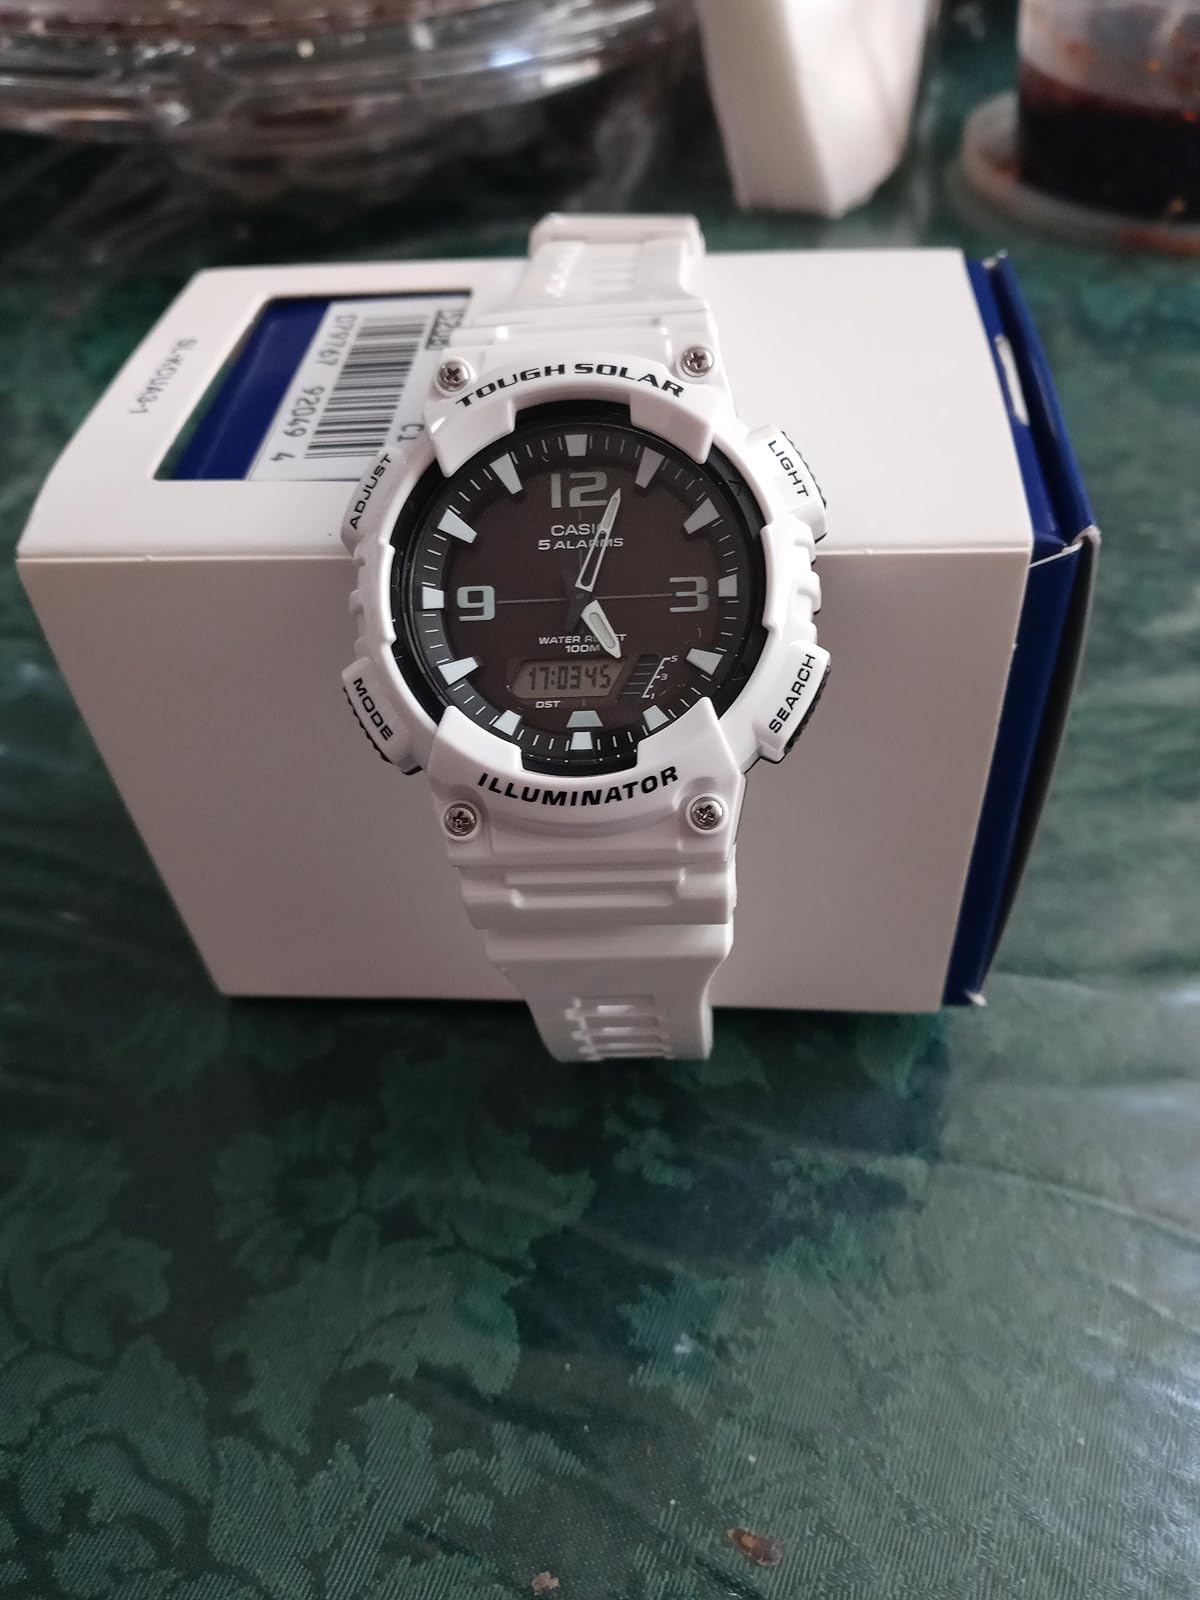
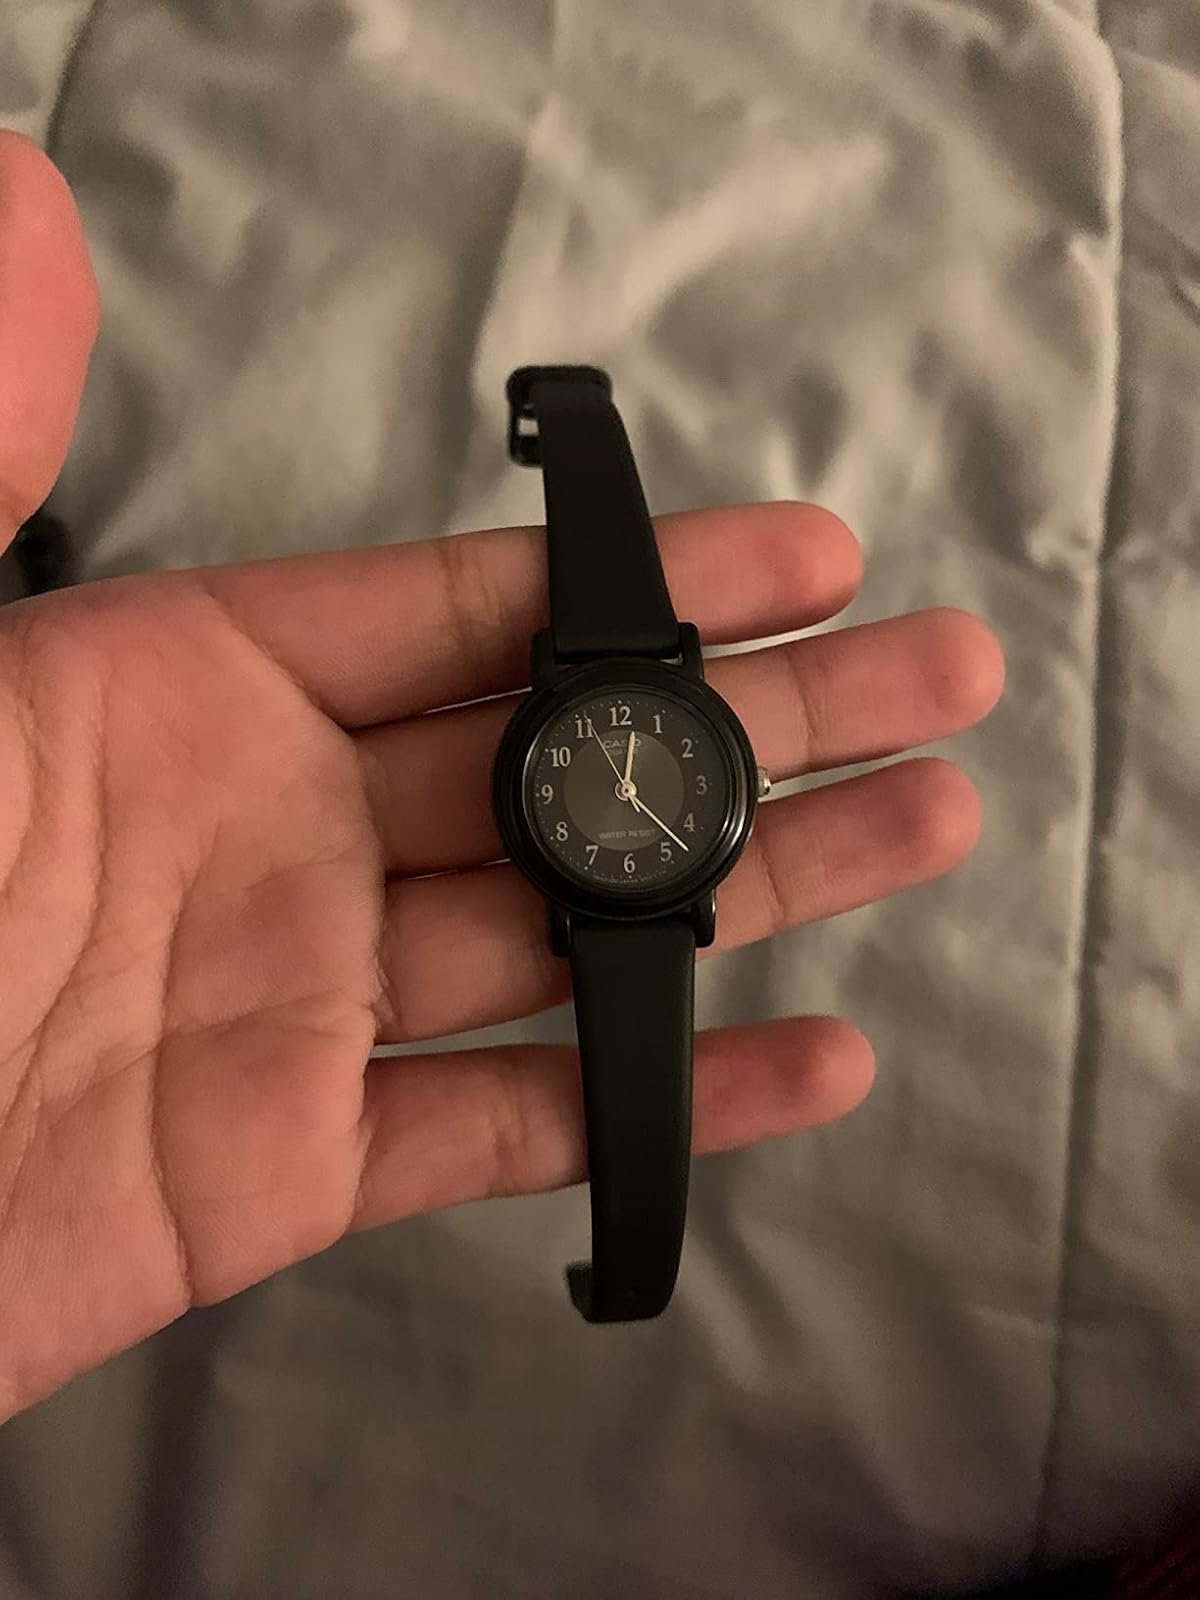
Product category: accessories_watch
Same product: no